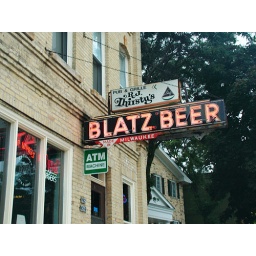
A Blatz beer sign over the door of R.J. Thirsty's Pub and Grill in Cedarburg, WI.